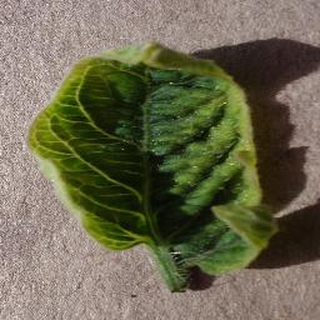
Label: tomato_yellow_leaf_curl_virus